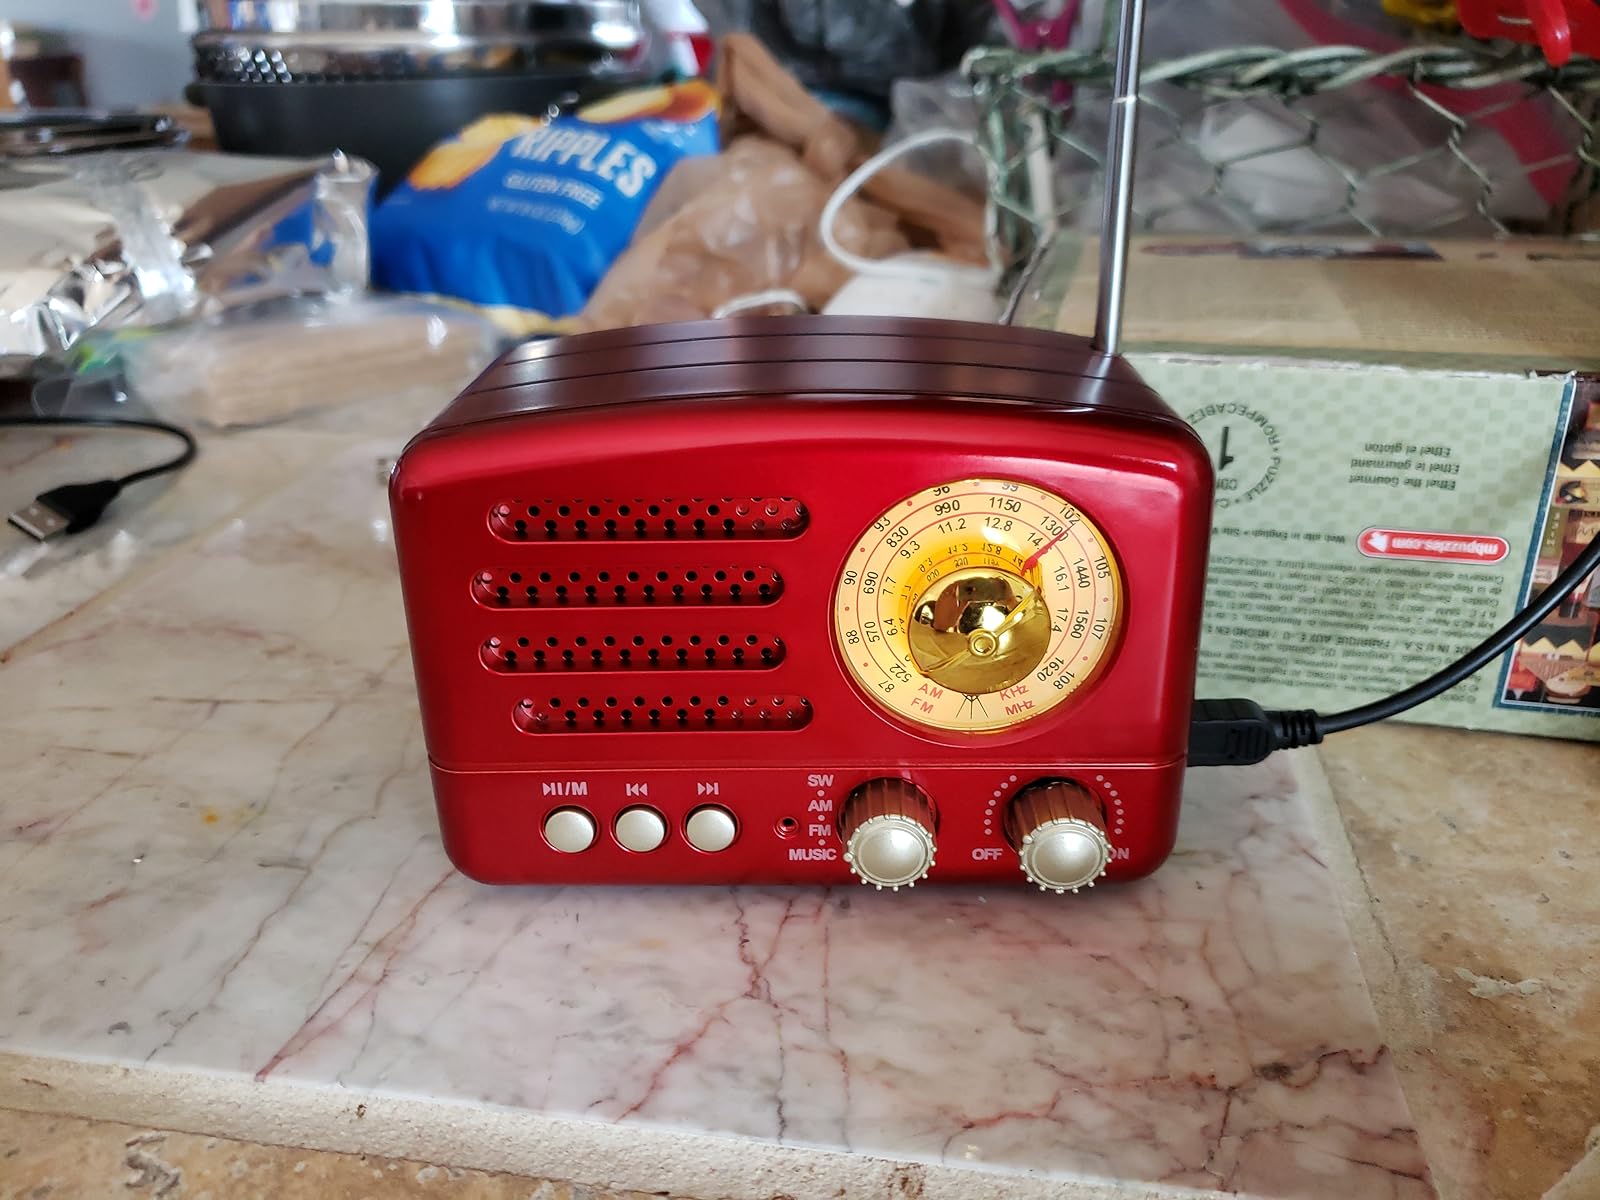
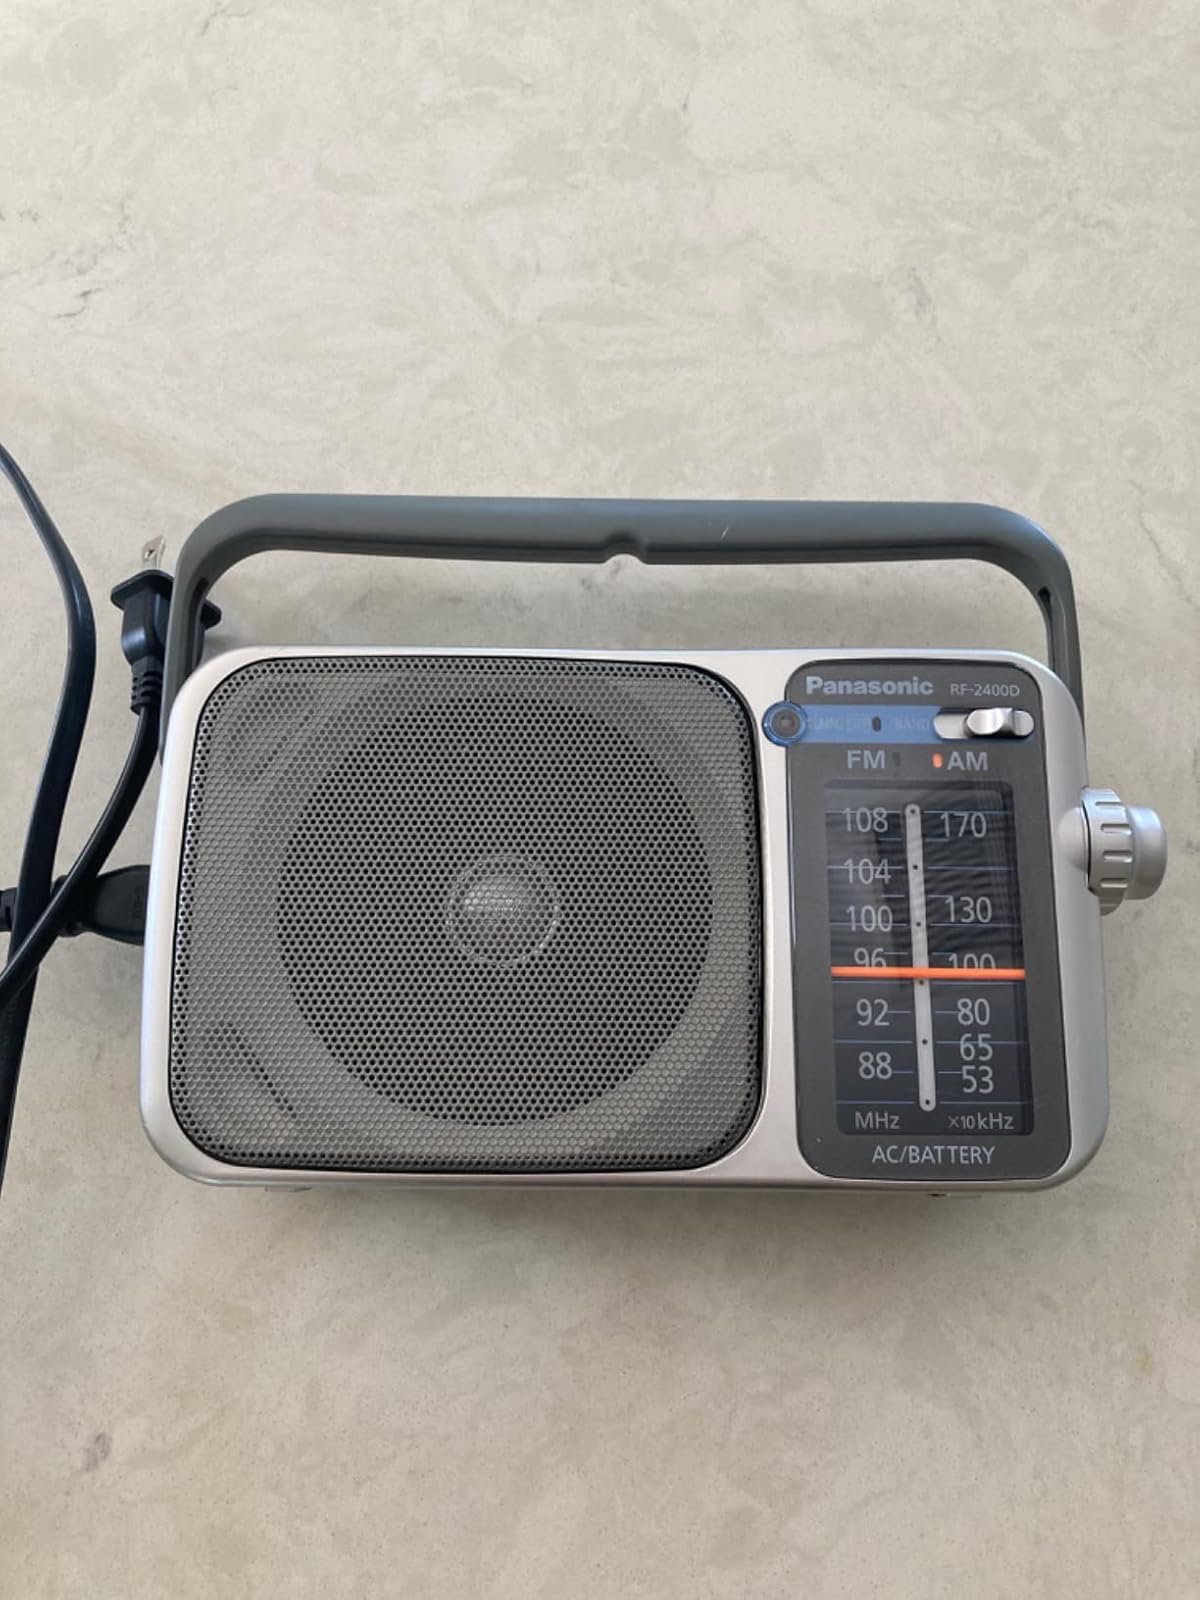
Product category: radio
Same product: no